Yitzchok Zilberstein

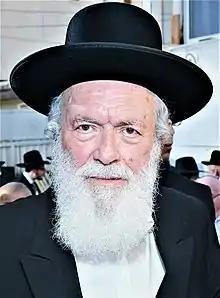
Portrait of Rabbi Yitzchok Zilberstein

Yitzchok Zilberstein (also spelled Silberstein) (born 1934) is a prominent Orthodox rabbi, posek (Jewish legal authority) and expert in medical ethics. He is the "av beis din" of the Ramat Elchanan neighborhood of Bnei Brak, the Rosh Kollel of Kollel Bais David in Holon, and the Rav of Mayanei Hayeshua Medical Center in Bnei Brak. His opinion is frequently sought and quoted on all matters of halakha for the Israeli Litvak yeshiva community.